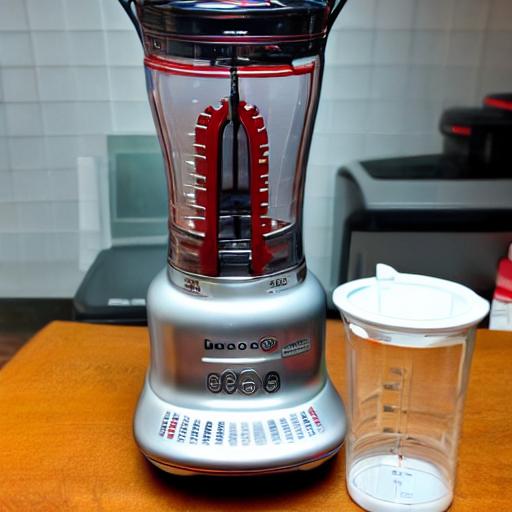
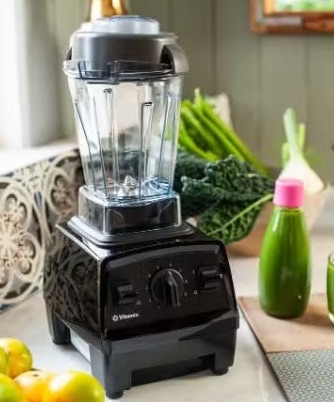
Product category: items_blender
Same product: no